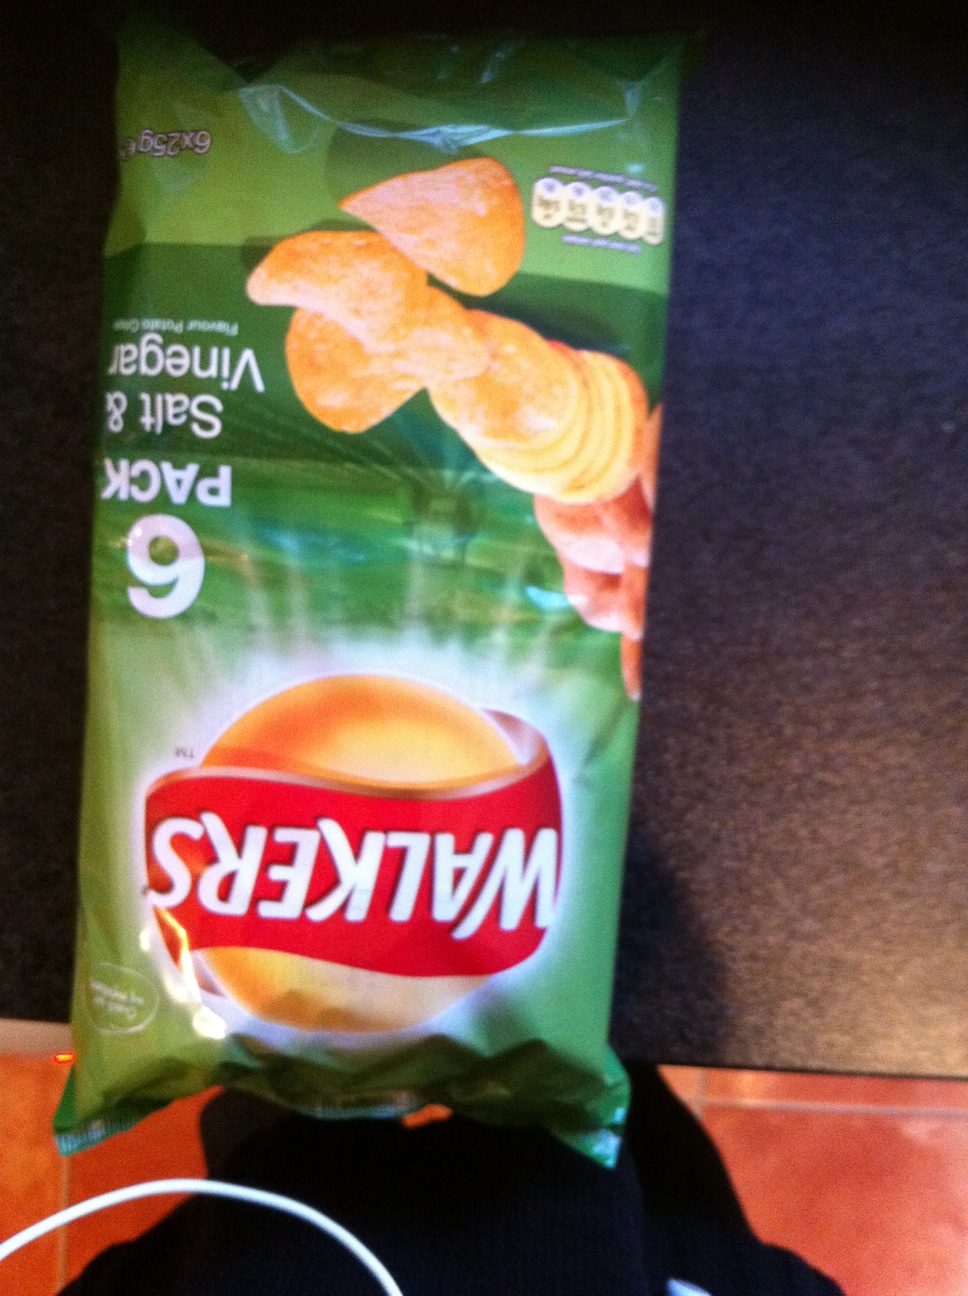Question: Ty, can you see what flavor crisps these are please?
Answer: salt vinegar